Flag Day (United States)

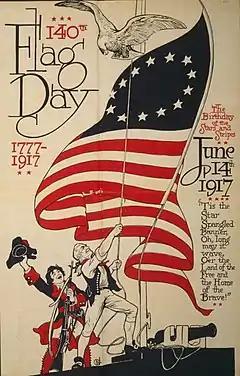
official_name =

Flag Day is a holiday celebrated on June 14 in the United States. It commemorates the adoption of the flag of the United States on June 14, 1777, by resolution of the Second Continental Congress.